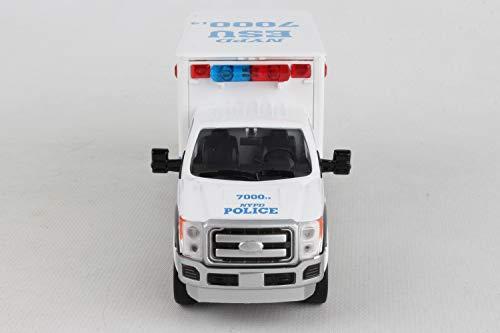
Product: Daron NYPD Emergency Service Unit with Lights & Sounds
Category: Toys & Games | Play Vehicles | Die-Cast Vehicles
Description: Functional lights and sounds.
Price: $28.33
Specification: ProductDimensions:8x2x4inches|ItemWeight:8ounces|ShippingWeight:8ounces(Viewshippingratesandpolicies)|DomesticShipping:ItemcanbeshippedwithinU.S.|InternationalShipping:ThisitemcanbeshippedtoselectcountriesoutsideoftheU.S.LearnMore|ASIN:B073VYLDZ4|Itemmodelnumber:NY71599|Manufacturerrecommendedage:4yearsandup|Batteries:3LR44batteriesrequired.(included)